Farnham Mires

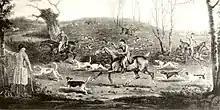
The York and Ainsty Hunt, 1899

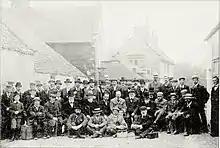
Yorkshire Naturalists' Union, 1903

In 1856, James Frankland, Thomas Jackson and James Kendrew were sentenced to three, six and four months imprisonment with hard labour, respectively, for poaching at Farnham Mires and for beating those who tried to apprehend them. In the 19th century, Farnham Mires was located in fox hunting country, it being close to Scriven Park. The York and Ainsty Hunt used to find foxes there.